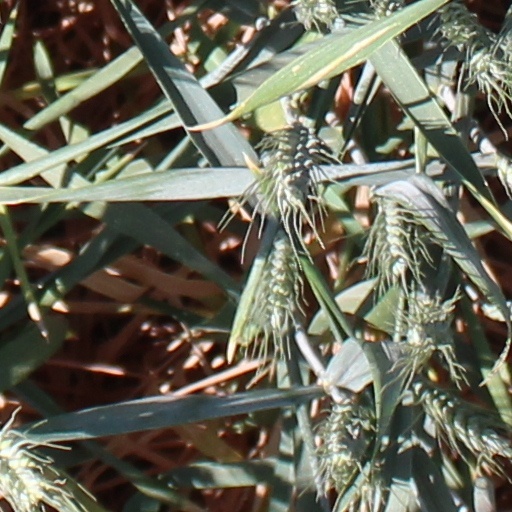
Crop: wheat